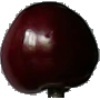
Label: Cherry 1